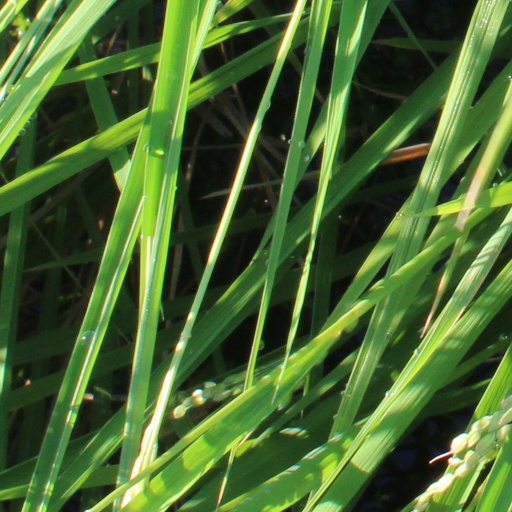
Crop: rice